2015 Tour de France, Stage 1 to Stage 11

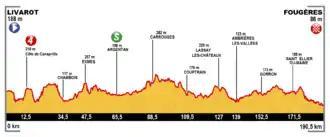
Stage 7 profile

It was a rainy and windy day on this stage of the Tour. At the beginning of the race, Nicolas Edet and Pierre-Luc Périchon escaped. Edet soon folded back to the bunch, leaving Périchon in the headwind alone. Meanwhile, crashes were occurring in the bunch, notably one that forced Nacer Bouhanni (Cofidis) out of the race after aggravating injuries sustained in the French National Road Race Championships. After some minor gaps, a definite split was caused by the crosswinds, catching out Ryder Hesjedal and 's riders Richie Porte and Peter Kennaugh. This group would ultimately come in 14' 15" in arrears.